Serkan Acar

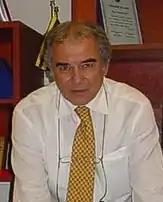

Serkan Acar (August 31, 1948, in Istanbul – April 18, 2013, in Istanbul) was a Turkish football player of Fenerbahçe. He played as a defender and sometimes as midfielder. He was the general manager of Fenerbahçe S.K.